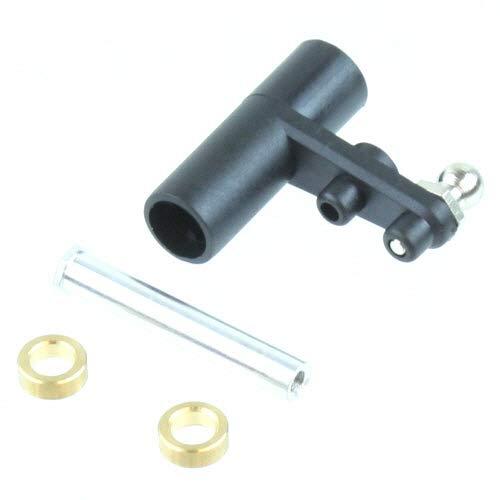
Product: Redcat Racing 02075 Steering Bell Crank, 1Piece
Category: Hobbies | Remote & App Controlled Vehicles & Parts | Remote & App Controlled Vehicle Parts | Power Plant & Driveline Systems | Suspension Systems & Parts
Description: Genuine Redcat Racing Replacement part  02075.
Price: $6.79
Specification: ProductDimensions:1.2x1.2x0.3inches|ItemWeight:0.32ounces|ShippingWeight:0.32ounces(Viewshippingratesandpolicies)|DomesticShipping:ItemcanbeshippedwithinU.S.|InternationalShipping:ThisitemcanbeshippedtoselectcountriesoutsideoftheU.S.LearnMore|ASIN:B00D253F7U|Itemmodelnumber:02075|Manufacturerrecommendedage:14yearsandup